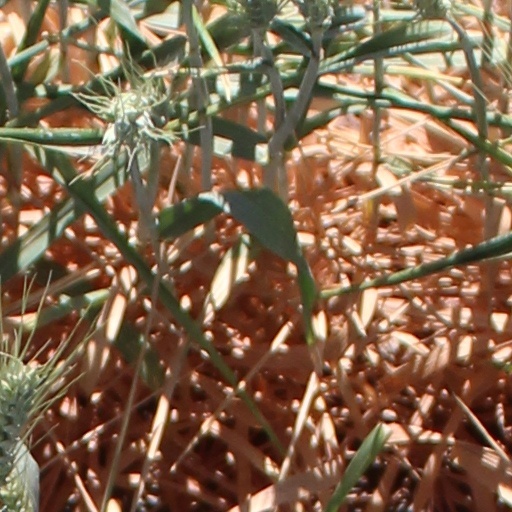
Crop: wheat